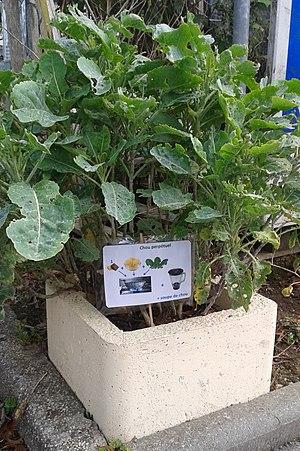
Chou perpétuel bien installé aux Incroyables Jardins de Laillé, avec une affiche-recette à l'attention des promeneurs-cueilleurs.
Le chou vivace est une variété de chou commun. Il est cultivé comme plante potagère pour ses jeunes feuilles au goût proche du Brocoli consommées crues ou cuites comme légume.